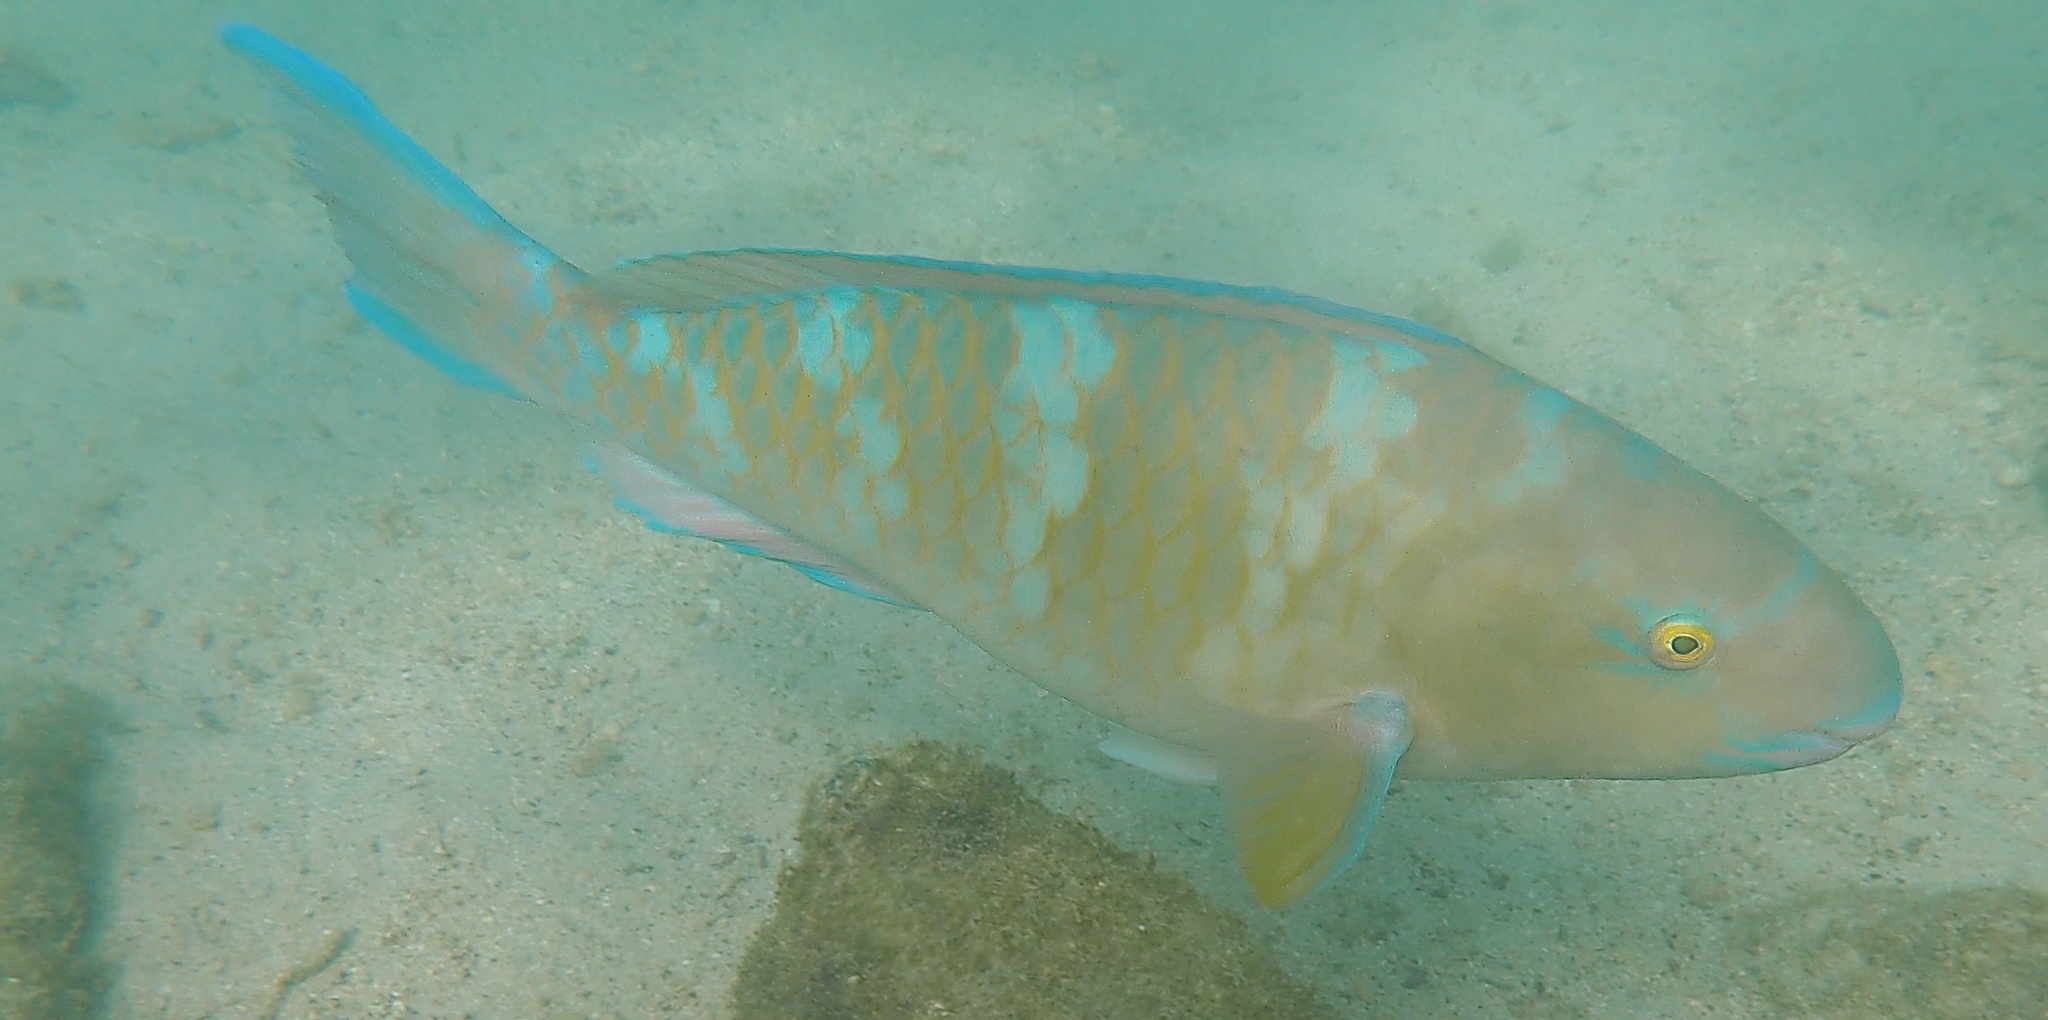
Scarus ghobban (Blue-barred Parrotfish)